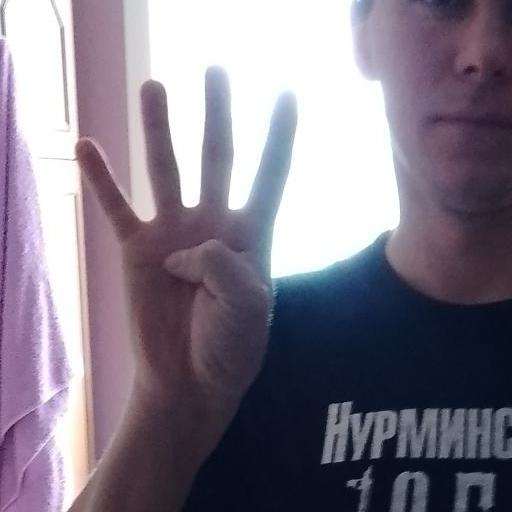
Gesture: four